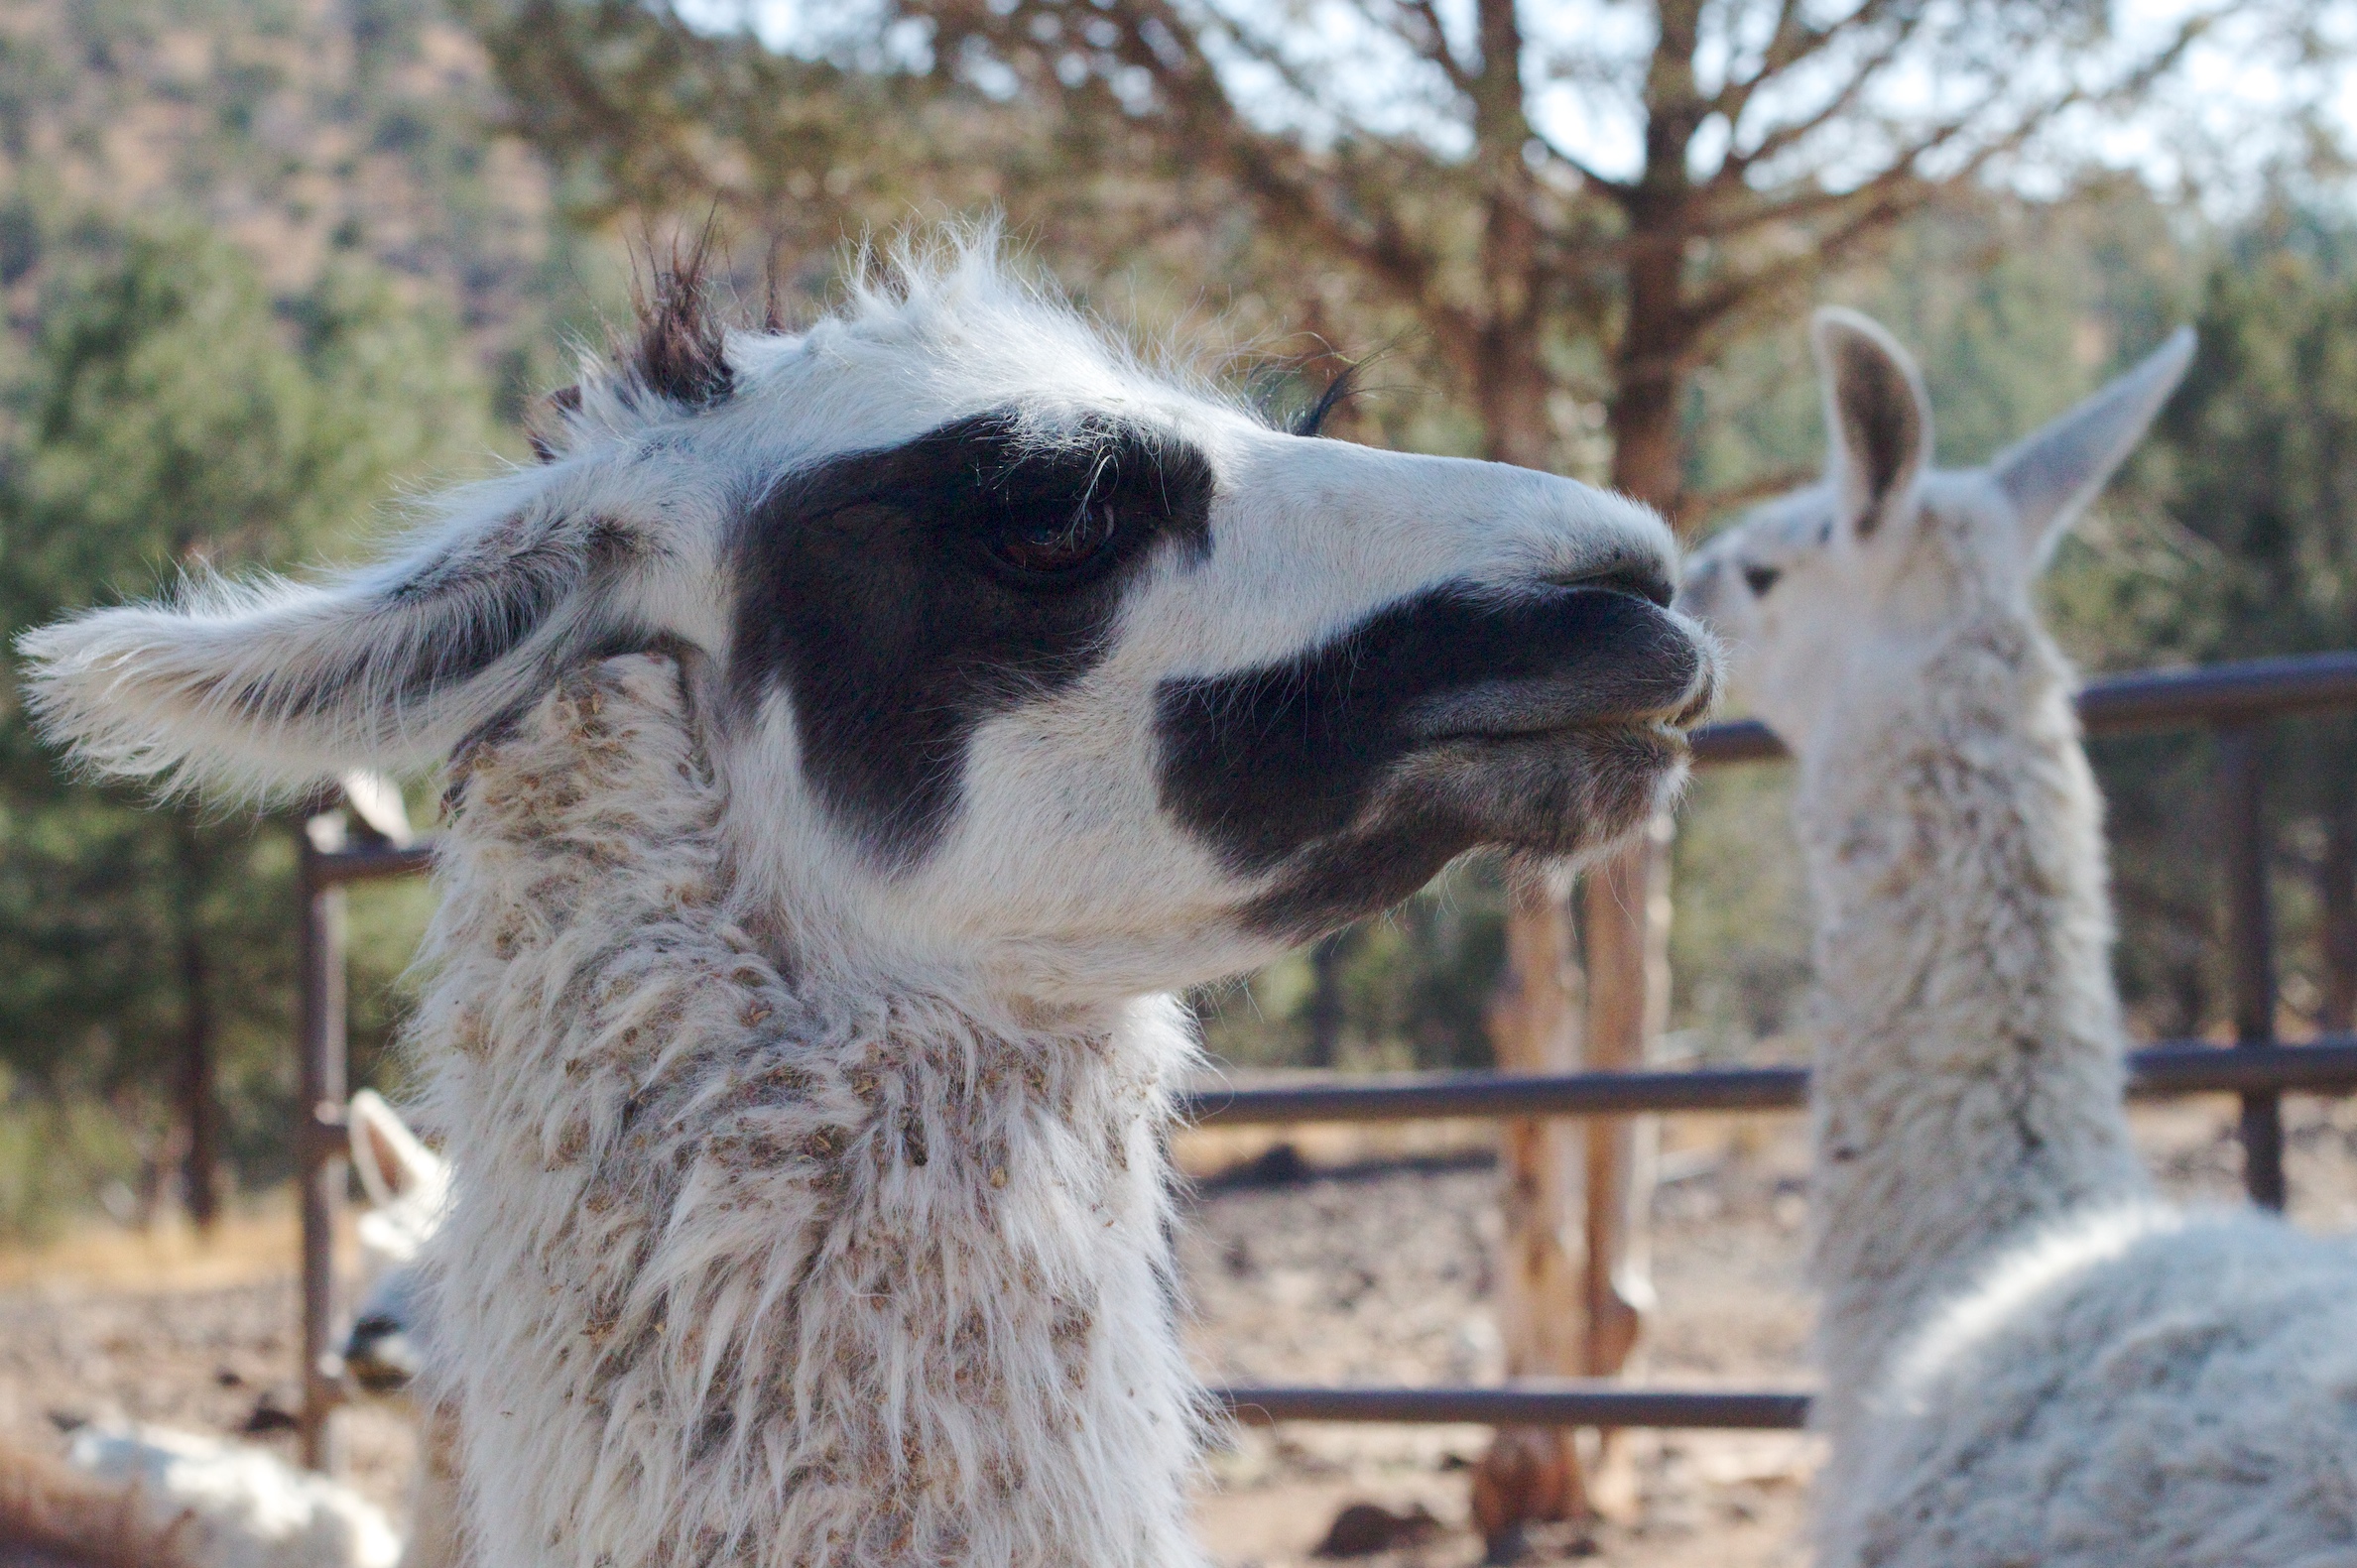
pasture, mammal, fauna, llama, vertebrate, camel like mammal, horse like mammal